Technology Building metro station

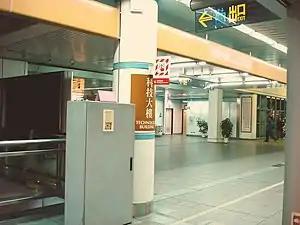
Technology Building station platform

Technology Building station is a station on the Wenhu line of the Taipei Metro, located in Daan District, Taipei, Taiwan.